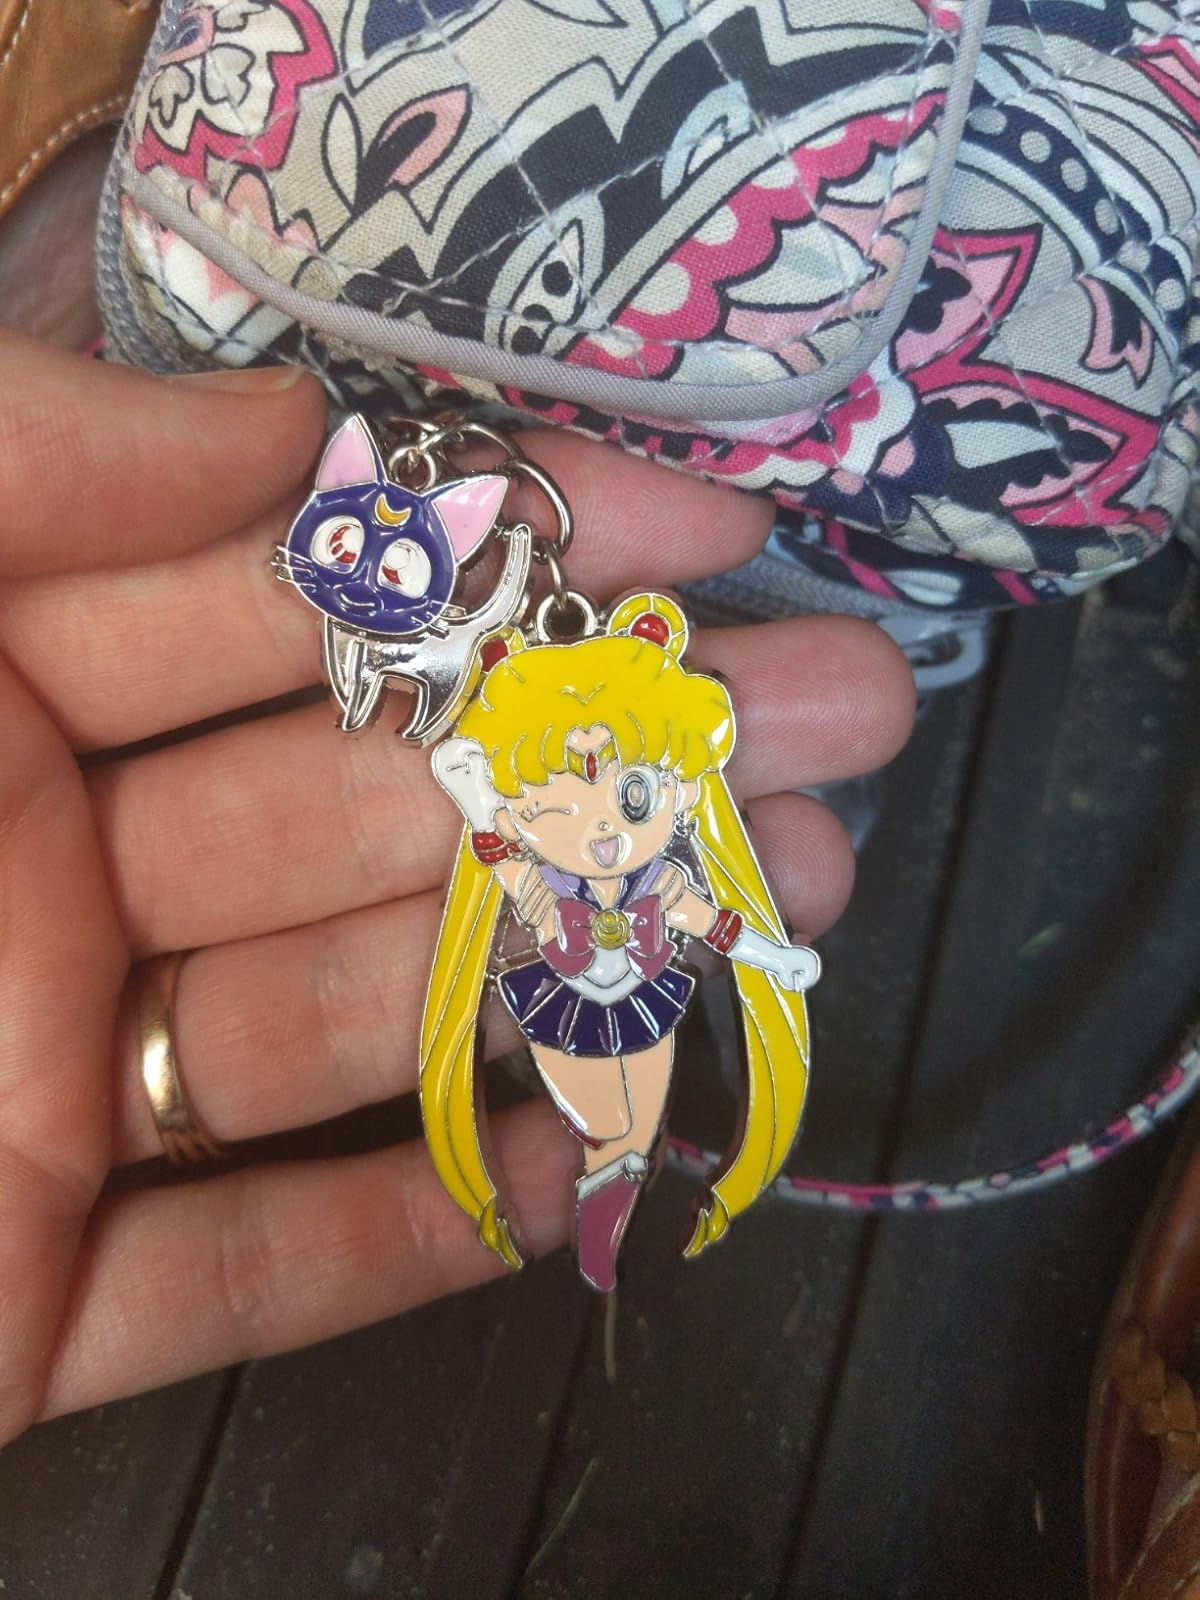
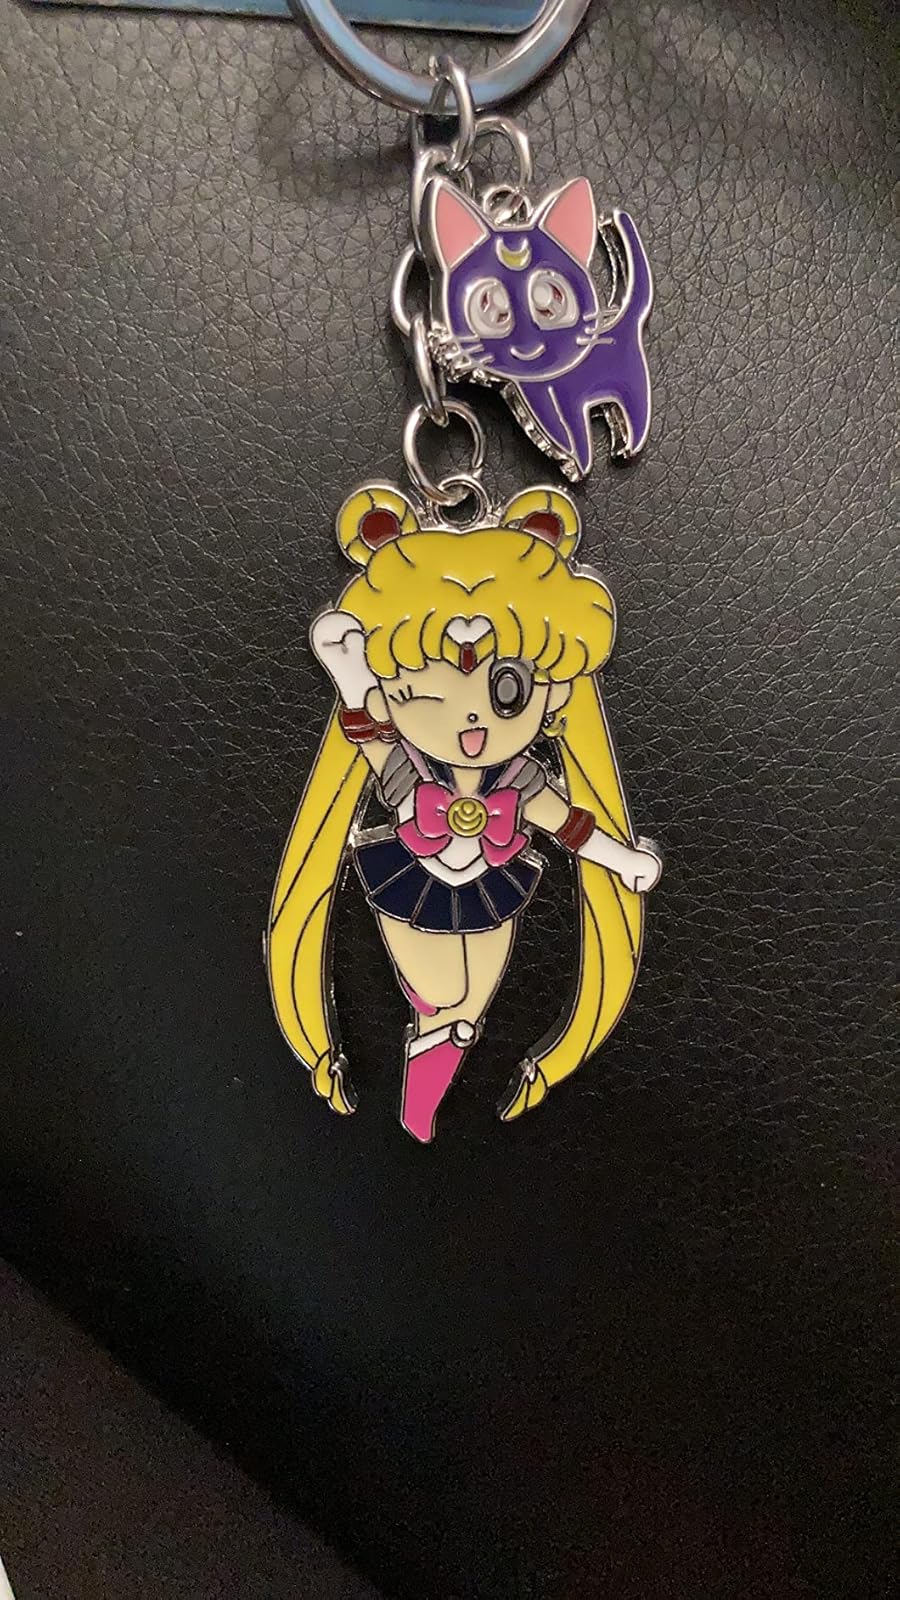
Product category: accessories_keychain
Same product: yes